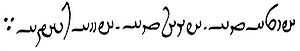
Sassaniderne / Historie / Første gyldne periode (310-379)
Zoroastrisk trosbekendelse: Gode tanker. Gode ord. Gode gerninger. Avestisk skrifttype, Din Dabireh. Kalligrafi udført af Kurt Singer.
Sassanideriget eller sassaniderne er rækken af iranske konger, som regerede det tredje iranske rige fra 224 e.Kr. til 651. Dynastiet mistede magten, da den sidste sassanidiske shah, Yazdegerd 3., led nederlag efter 14-års kamp for at fordrive det tidlige kalifat, som gjorde Iran til det første muslimske rige.